Mary MacKillop

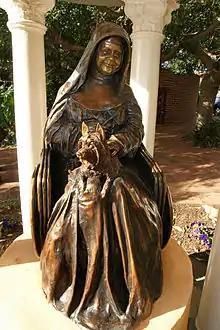
Life-size bronze statue of St Mary Mackillop by sculptor Linda Klarfeld at the Australian Catholic University in North Sydney

In 1897, Bishop Maher of Port Augusta arranged for the Sisters of St Joseph to take charge of the St Anacletus Catholic Day School at Petersburg (now Peterborough). MacKillop founded a convent and base for the Sisters of St Joseph in Petersburg on 16 January 1897. "On January 16th, 1897, the founder of the Sisters of St Joseph of the Sacred Heart, Mother Mary of the Cross, arrived in Petersburg to take over the school. She was accompanied by fellow Sisters Benizi (who was placed in charge of the school), M. Joseph, Clotilde and Aloysius Joseph. They were met at the station by the priest Norton who took them to the newly blessed convent, purchased for them on Railway Terrace." The property at 40 Railway Terrace is identified as the convent by a plaque placed by the Catholic diocese of Peterborough.